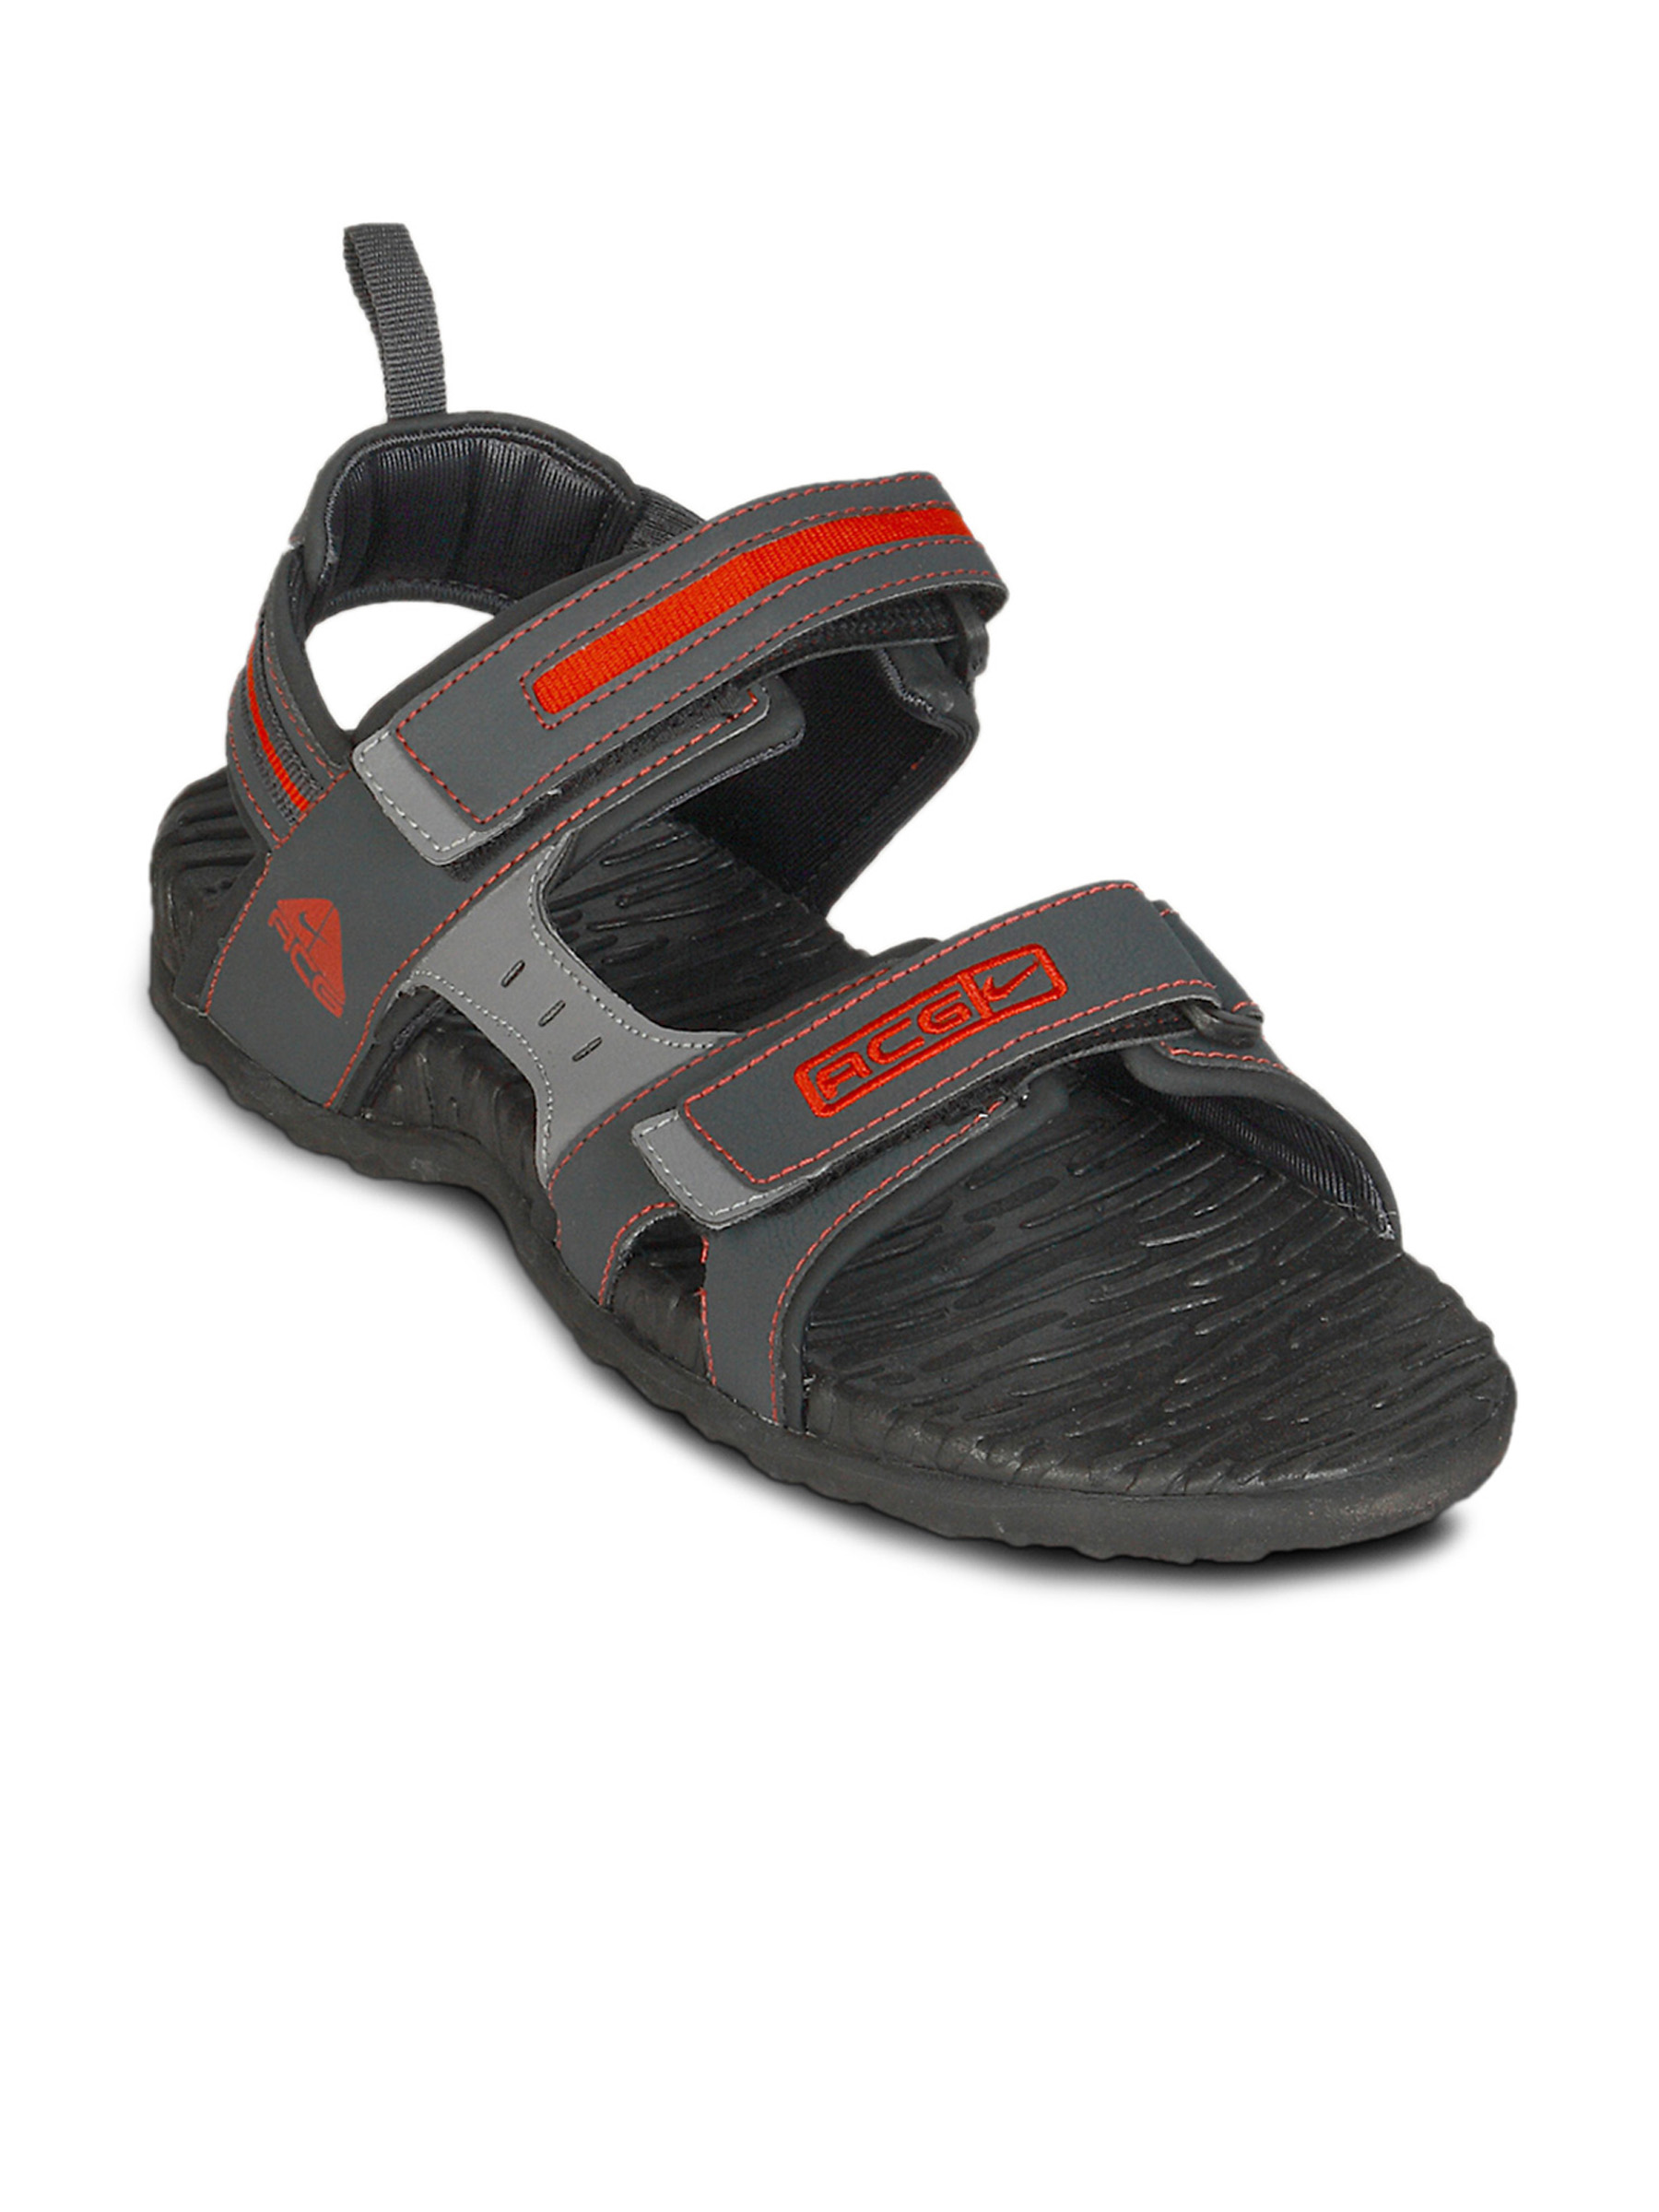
Nike Men Wilderness Black Red Sandal
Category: Footwear / Sandal / Sandals
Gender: Men
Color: Red
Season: Summer 2011
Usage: Casual